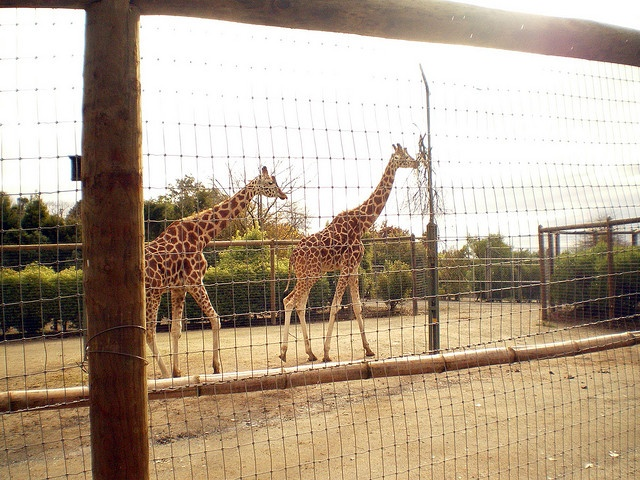
A giraffe behind a fence in a zoo
Two giraffes walking along in a fenced in pen.
Two giraffes walking together while being fenced in.
Two giraffes pace around their habitat at the zoo.
Some giraffes walking together in an enclosure.